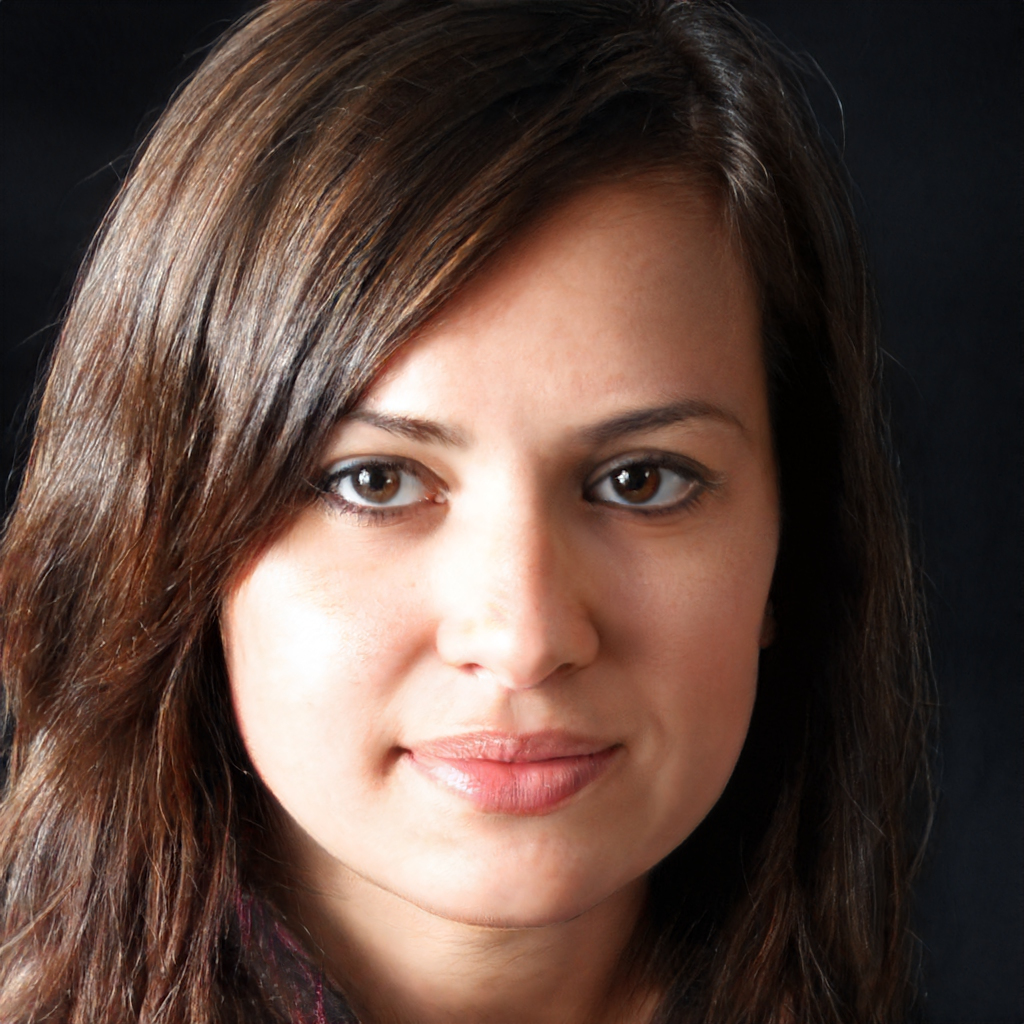
Gender: Female